Matts Dumell

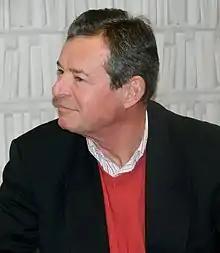
Matts Dumell at Helsinki Book Fair in 2017

Matts Dumell (born 1951) is a Swedish-speaking Finn journalist with a long career in TV-production and documentary film making in public service.